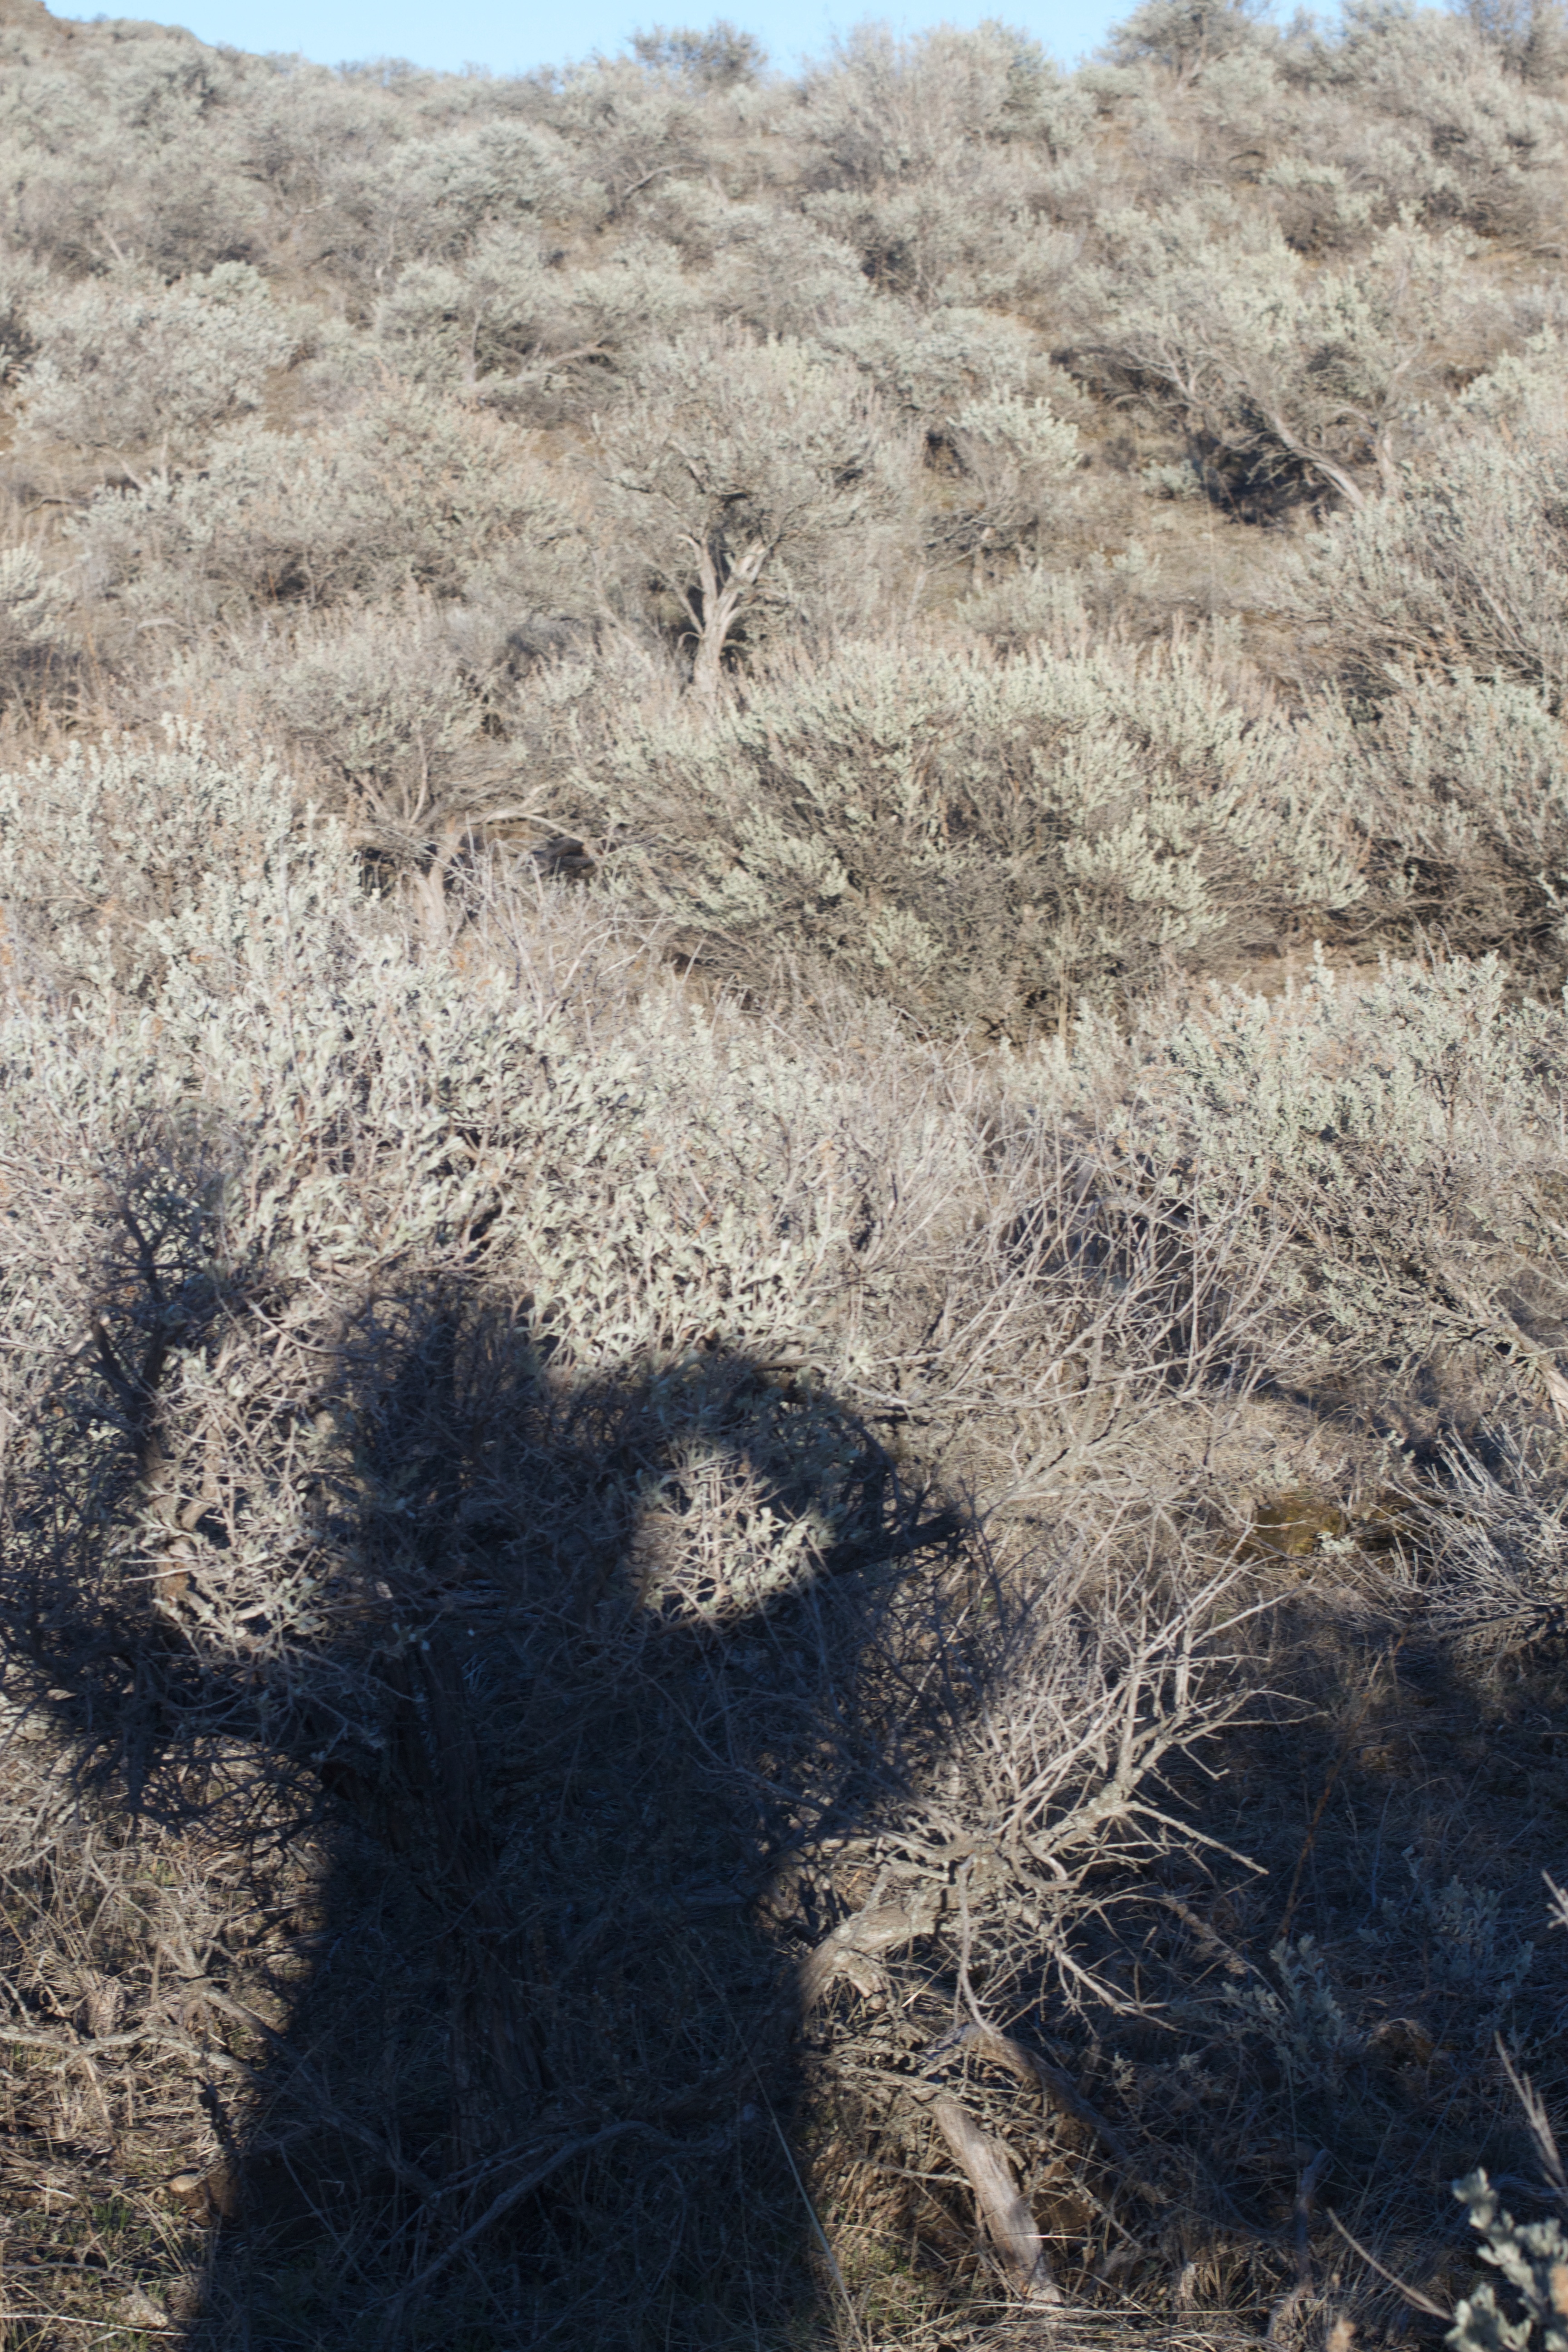
tree, grass, plant, field, soil, geology, badlands, natural environment, grass family